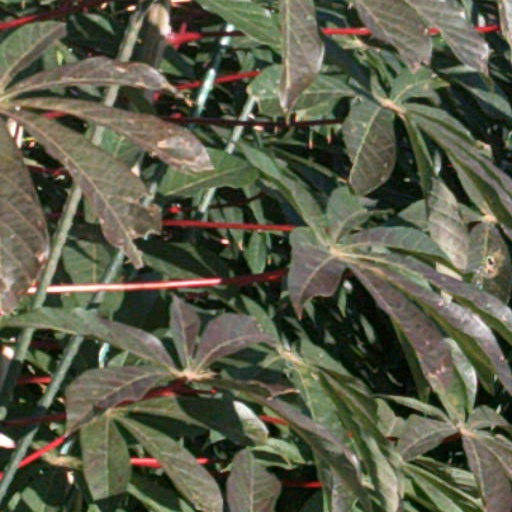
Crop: cassava